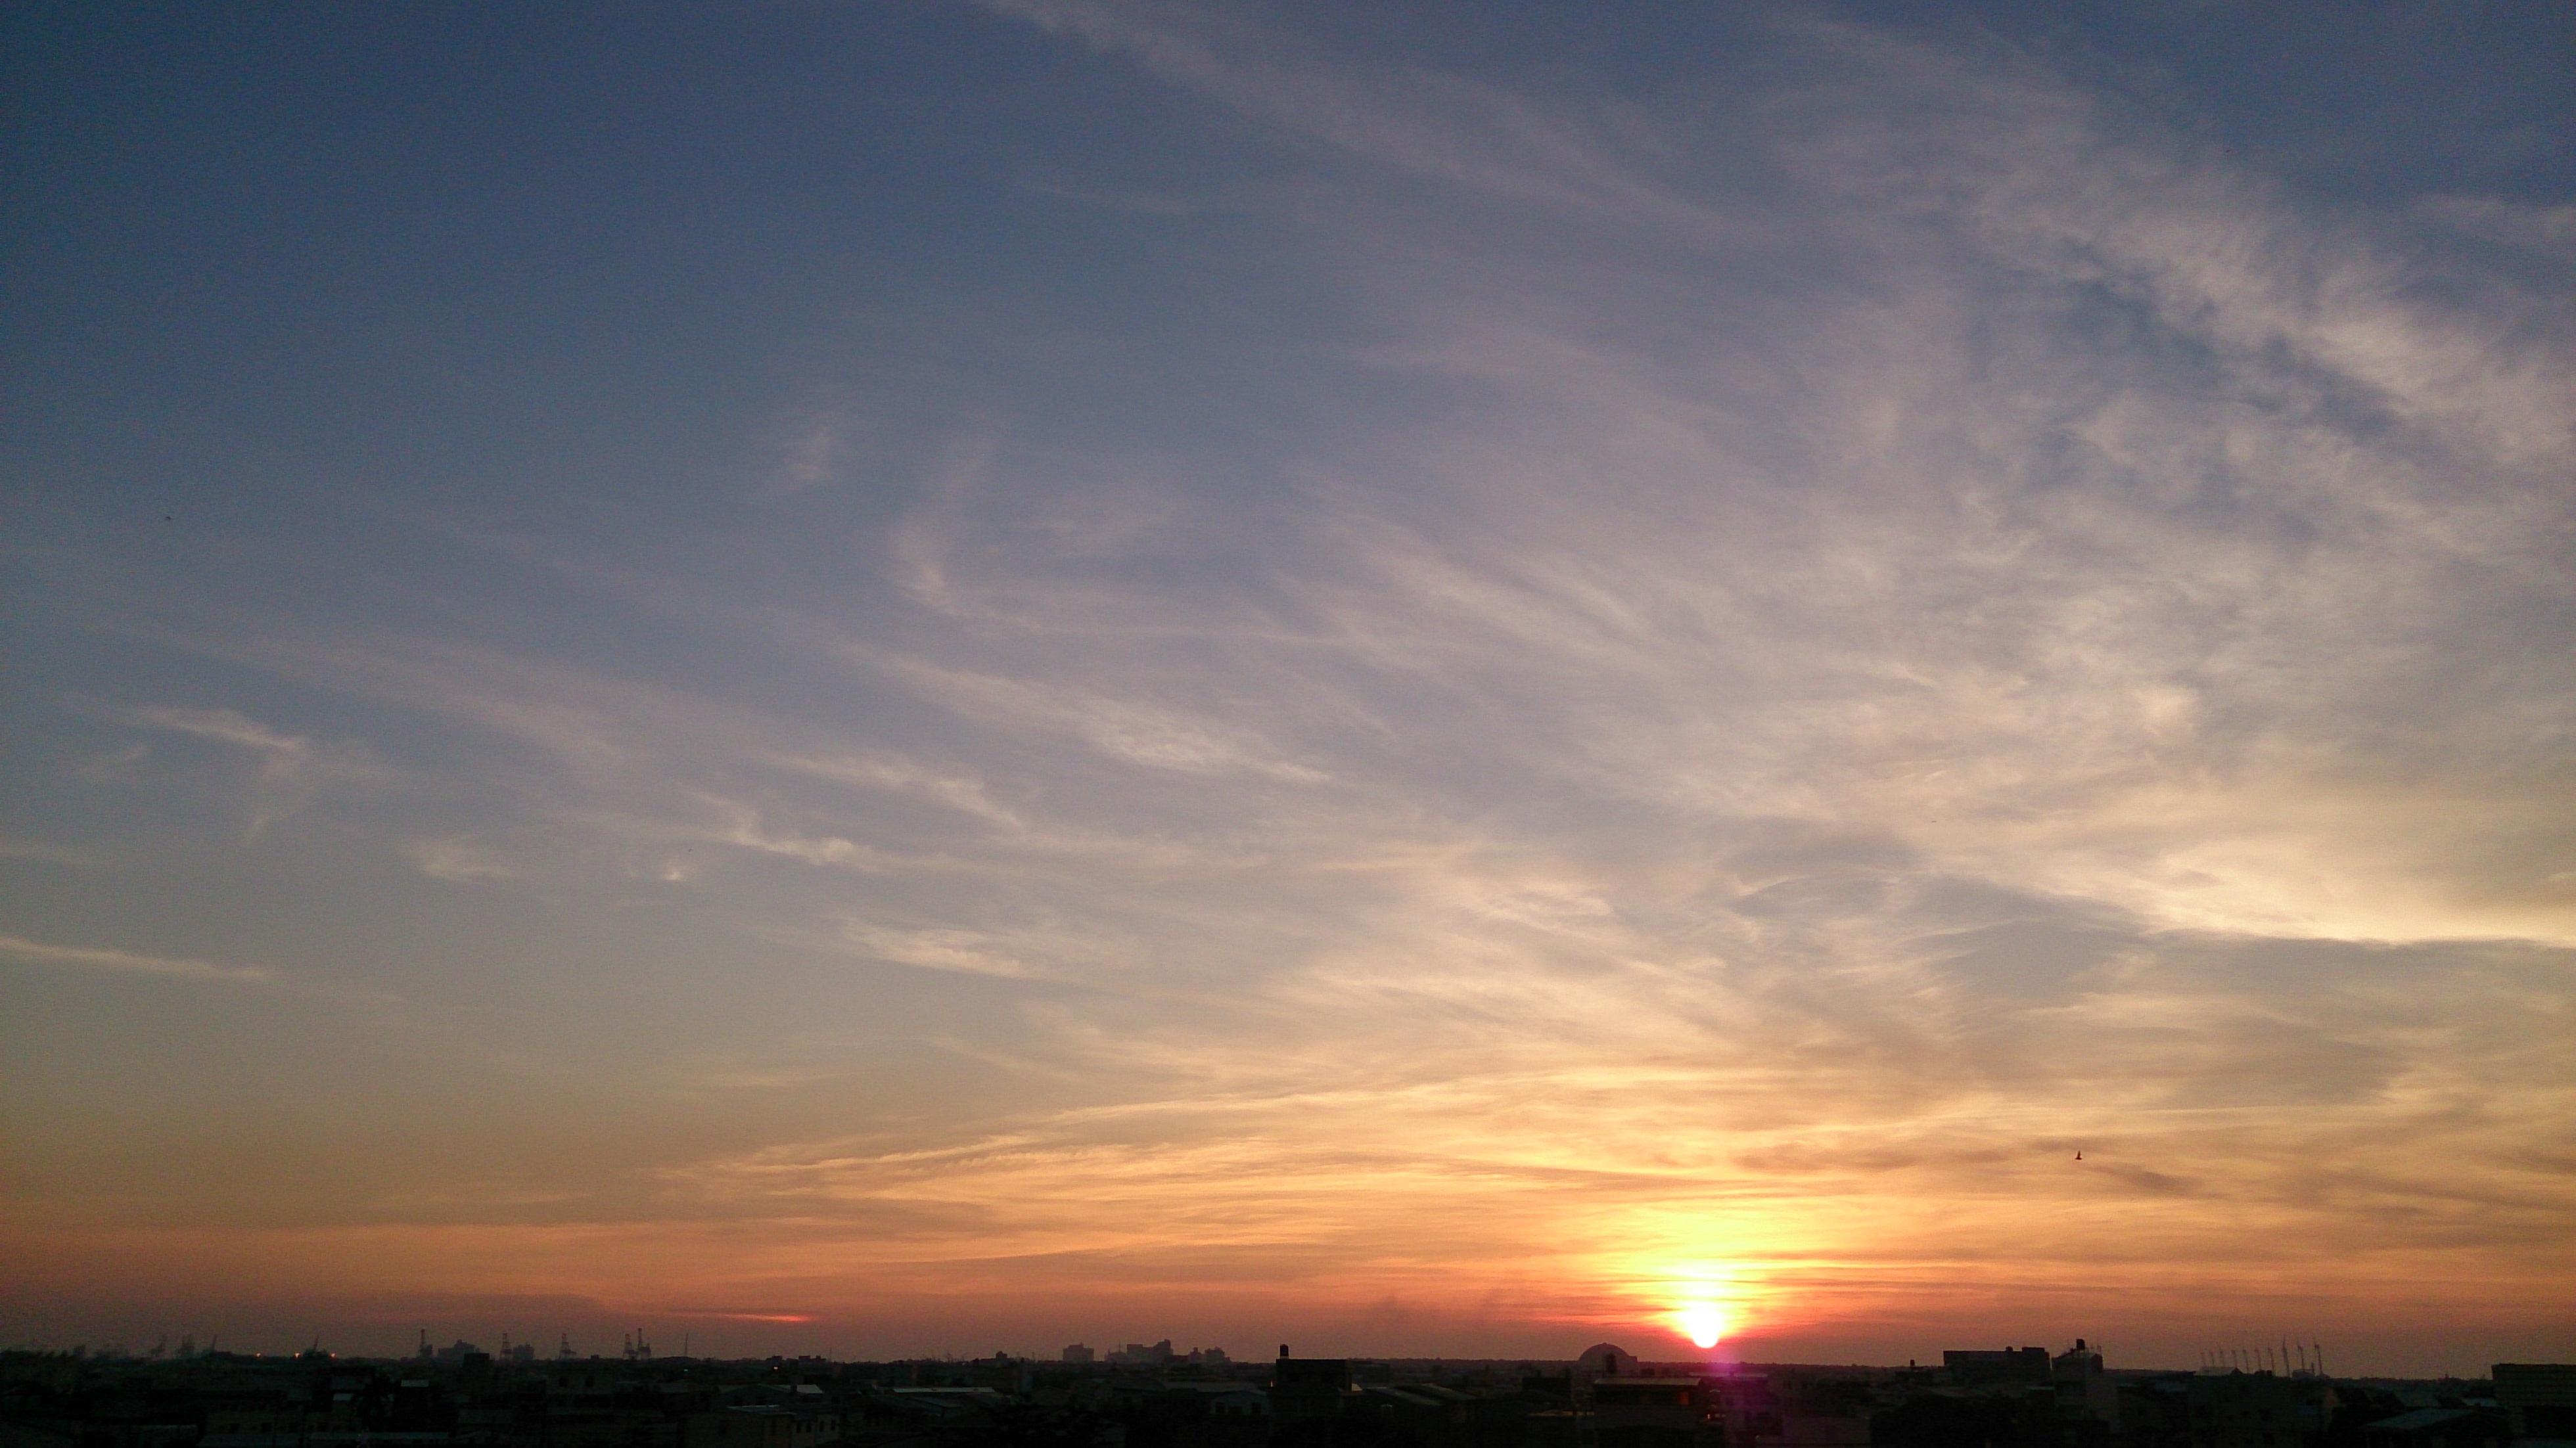
horizon, cloud, sky, sun, sunrise, sunset, sunlight, morning, dawn, atmosphere, dusk, evening, cumulus, afterglow, the evening sun, taichung, red sky at morning